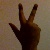
The image shows a hand gesture representing the number 3 in Indian Sign Language.